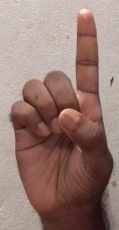
ASL sign: D